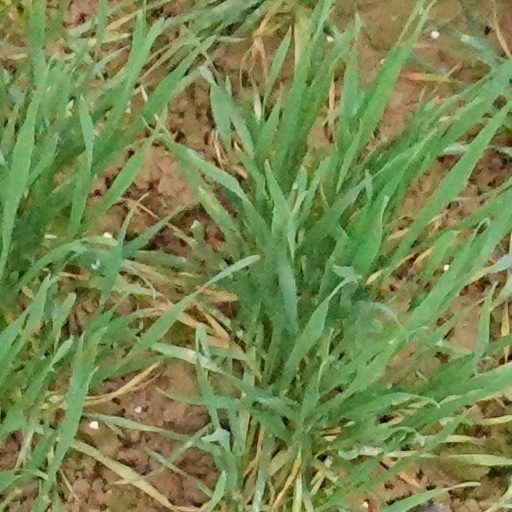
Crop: wheat